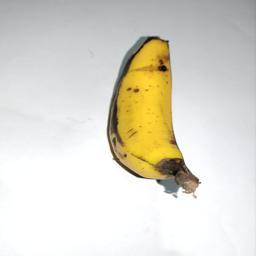
Ripeness: Ripe